Lloret de Mar

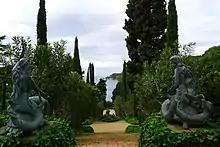
Sirens of Santa Clotilde Gardens. Lloret de Mar

Santa Clotilde Gardens, designed at the turn of the 20th century in the noucentisme style, are probably the finest example of contemporary Catalan landscape gardening. In 1919, Doctor Raül Roviralta i Astoul, Marquis of Roviralta, commissioned the architect and noucentista landscaper Nicolau Maria Rubió i Tudurí to build the house and gardens of Santa Clotilde, overlooking Sa Boadella cove. Set on a clifftop with stunning sea views, the gardens are characterised by their wide variety of plants in contrast to an absence of flowers.